Her Bitter Cup

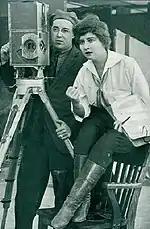
Madison directing "Her Bitter Cup"

Once Cleo Madison achieved star status at Universal, she lobbied for and was given the chance to direct. After directing numerous short films in 1915, Madison directed two feature films, the second of which was "Her Bitter Cup".